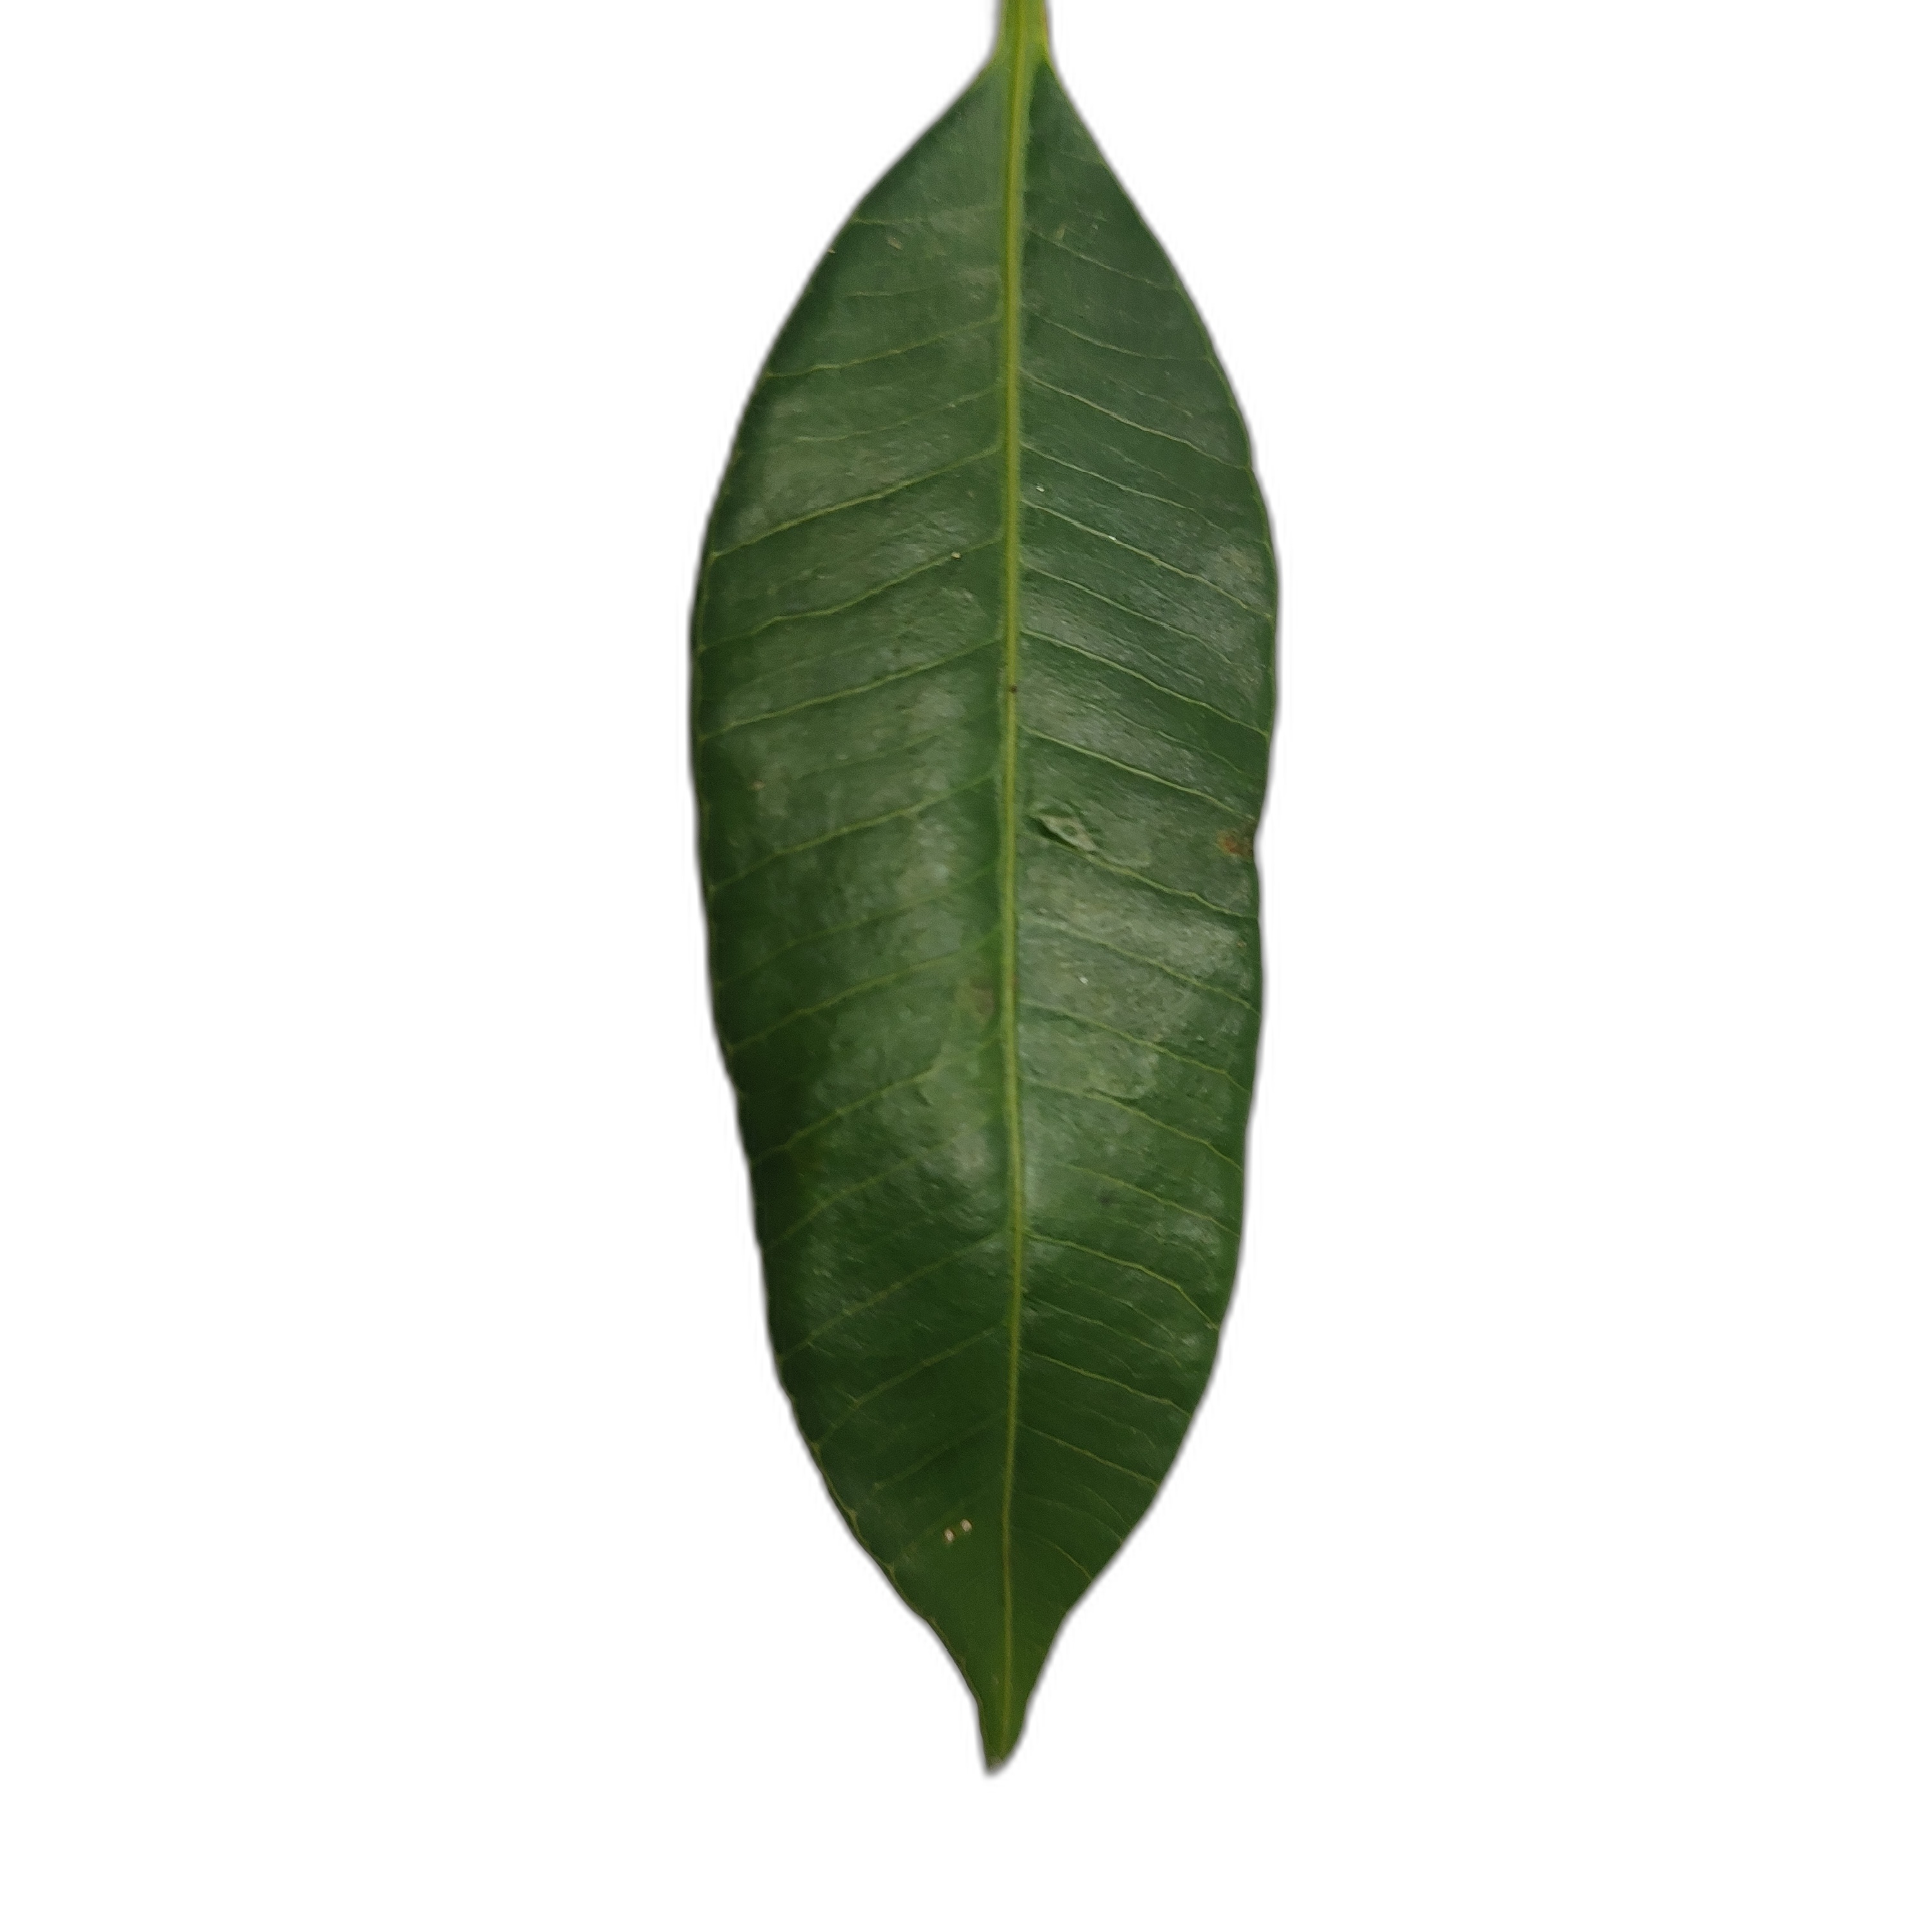
Label: healthy